Chinese calligraphy

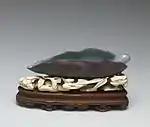
Brush-washers for removing excess ink are essential tools in the traditional art of Chinese calligraphy.

A brush is the traditional writing instrument for Chinese calligraphy. The body of the brush is commonly made from bamboo or other materials such as wood, porcelain, or horn. The head of the brush is typically made from animal hair, such as weasel, rabbit, deer, goat, pig, tiger, wolf, etc. There is also a tradition in both China and Japan of making a brush using the hair of a newborn child, as a once-in-a-lifetime souvenir. This practice is associated with the legend of an ancient Chinese scholar who scored first in the imperial examinations by using such a personalized brush.